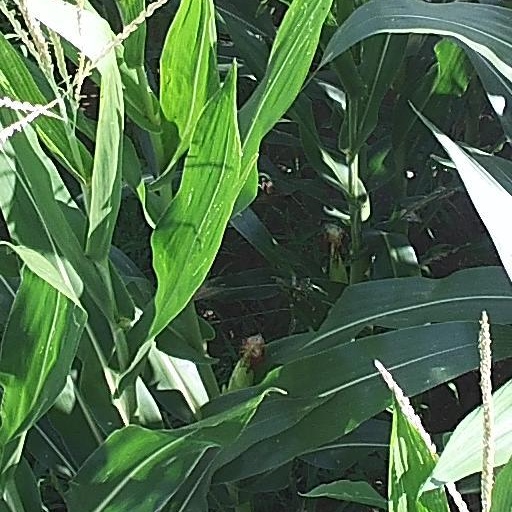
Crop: maize; corn